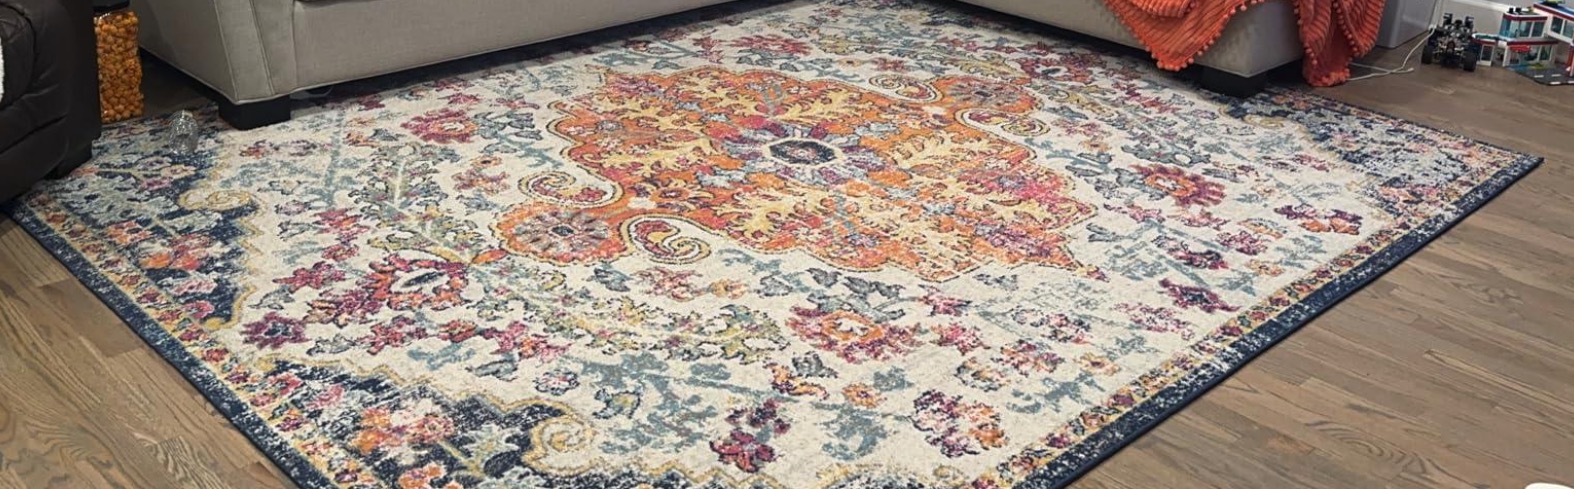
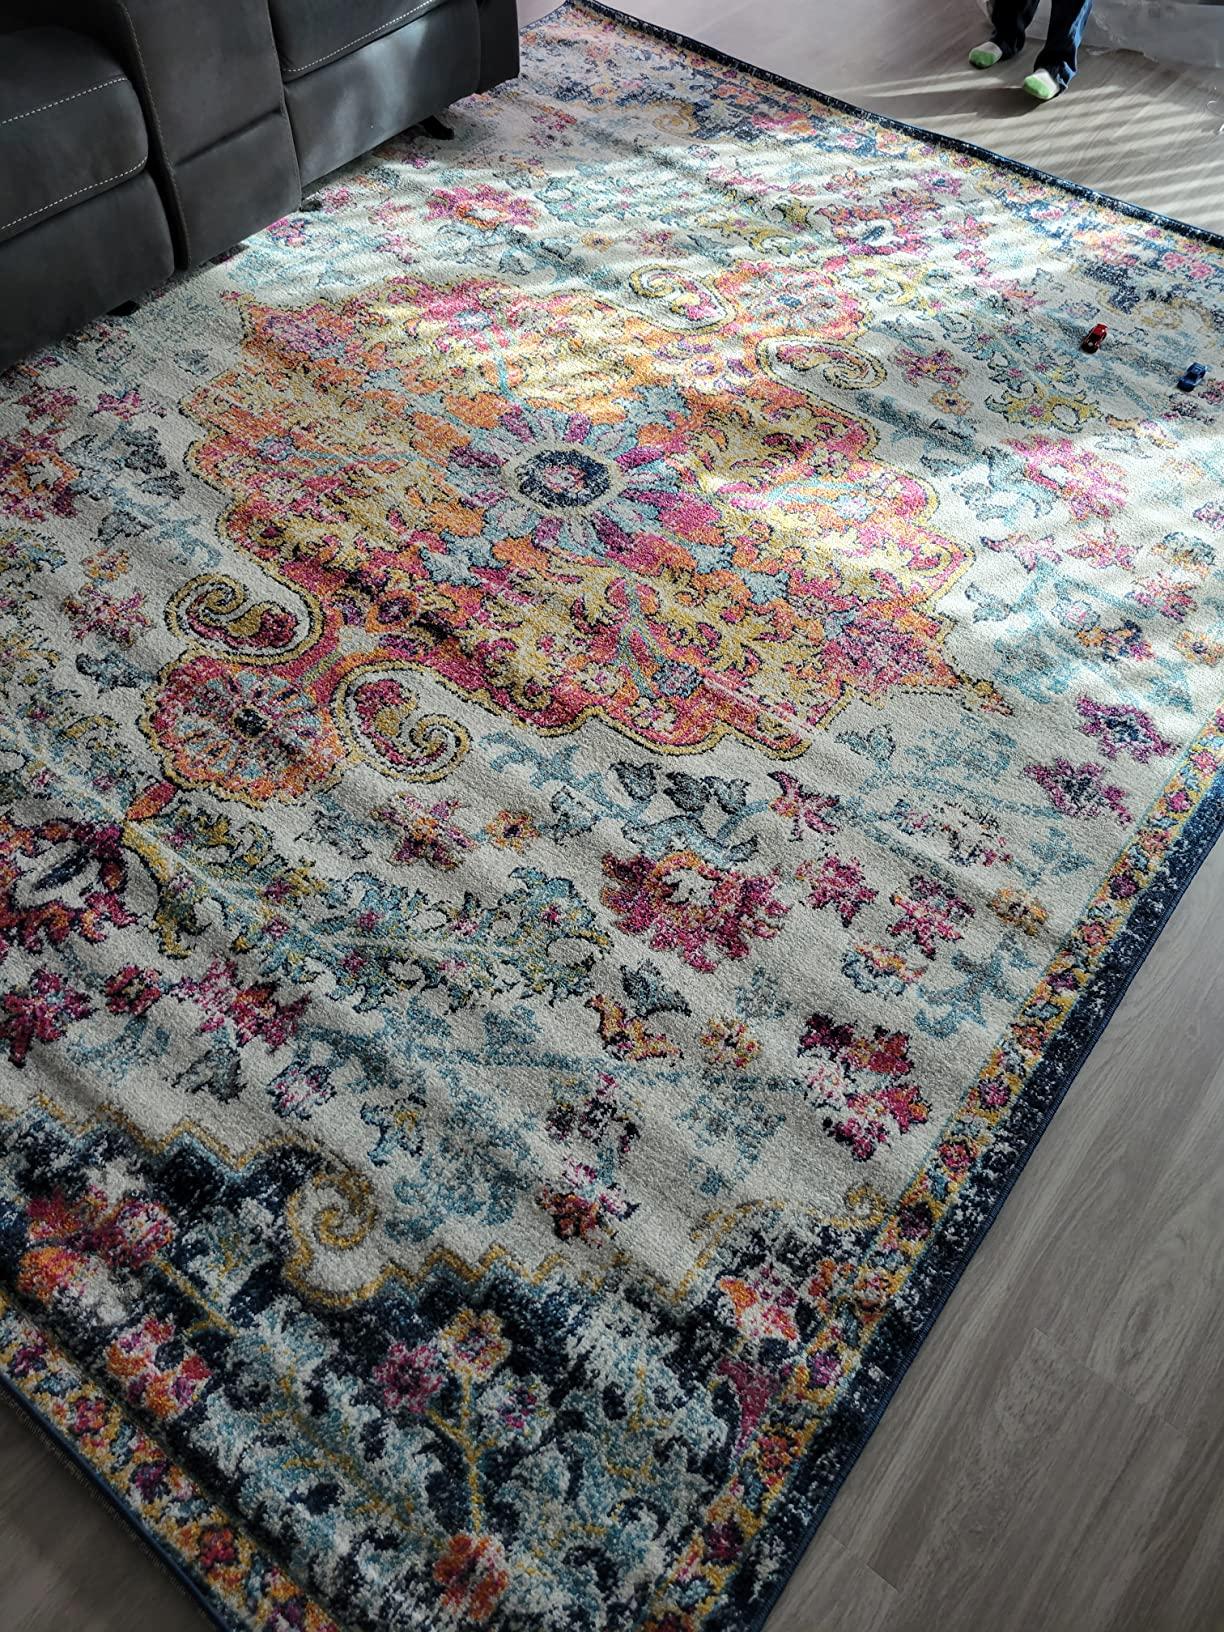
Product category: misc
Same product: yes